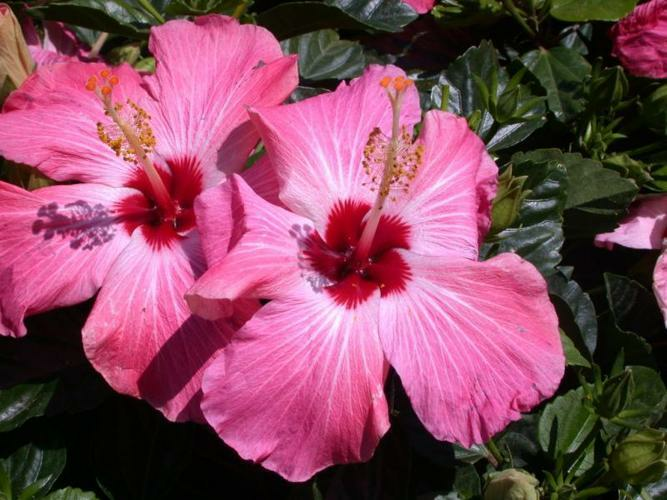
Flower: hibiscus